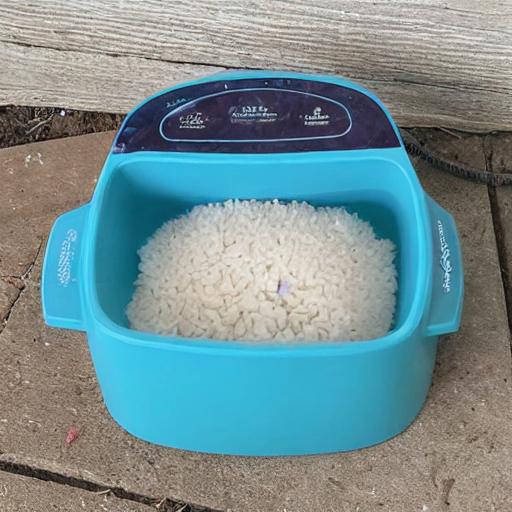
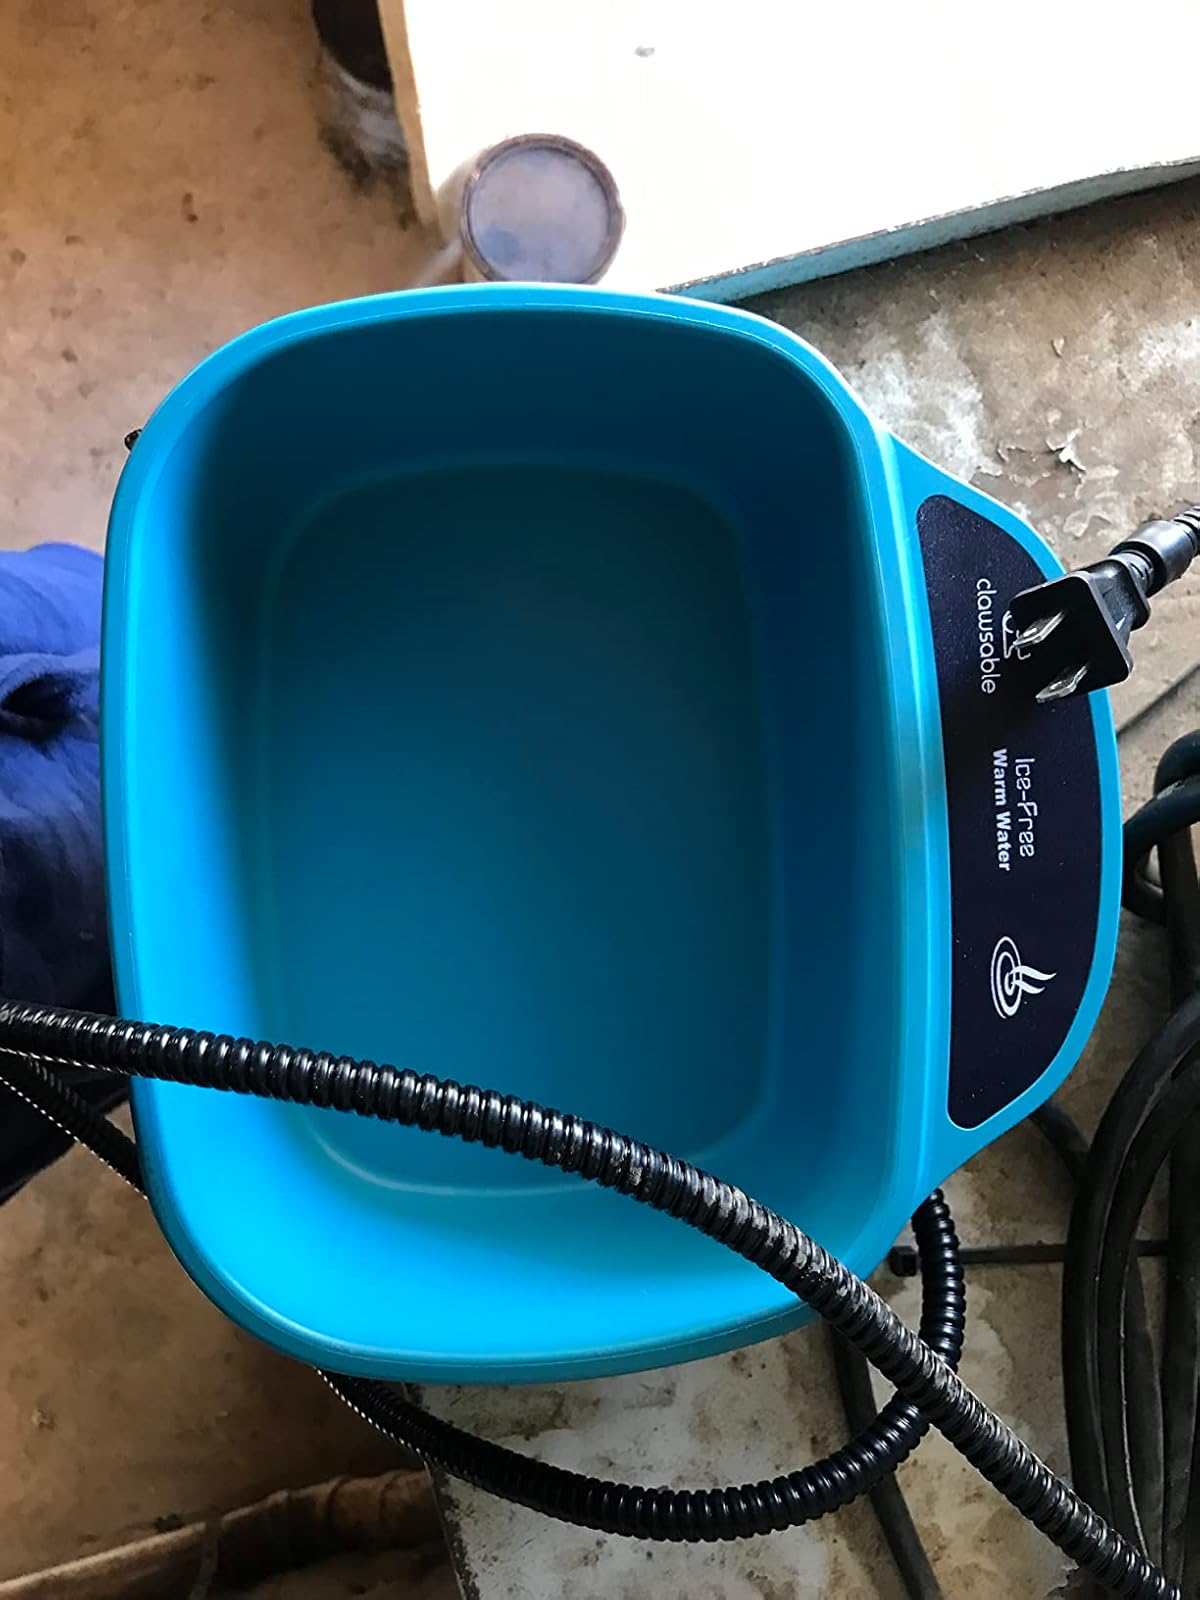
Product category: items_bowl
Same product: no